Weezer

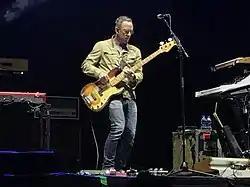
Scott Shriner, pictured in 2019, Weezer's bassist since 2001

Weezer reunited in April 2000, when they accepted a lucrative offer to perform at the Fuji Rock Festival. The festival served as a catalyst for Weezer's productivity, and from April to May 2000, they rehearsed and demoed new songs in Los Angeles. They returned to live shows in June 2000, playing small unpromoted concerts once again under the name Goat Punishment. In June 2000, the band joined the American Warped Tour for nine dates.